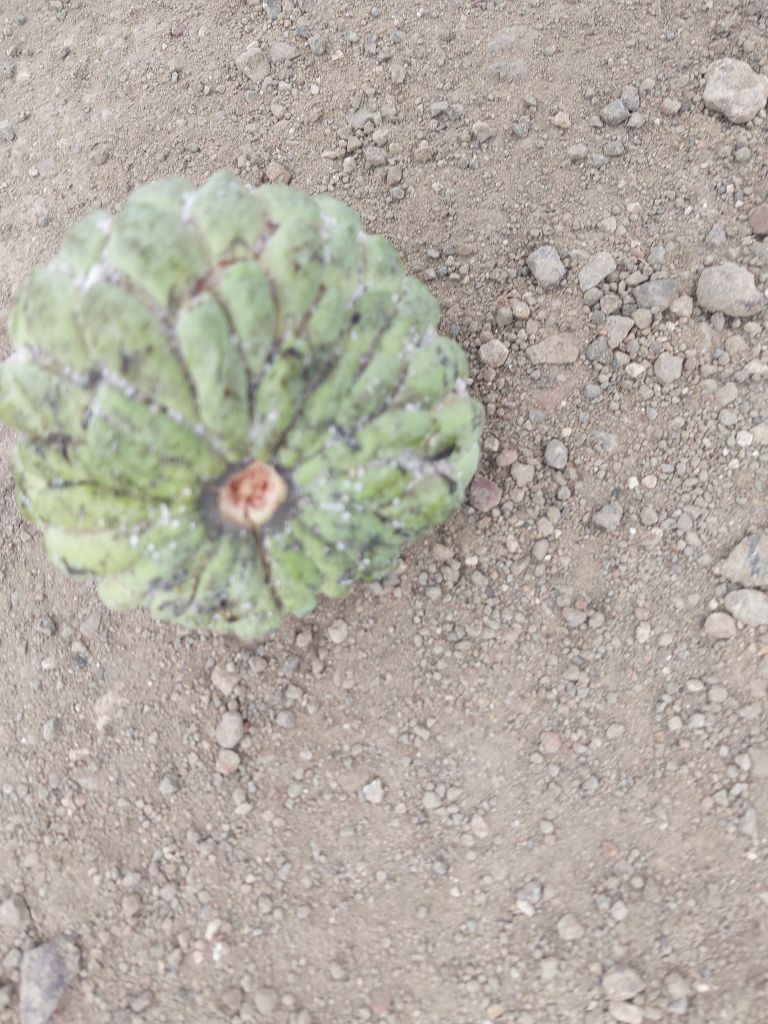
Disease label: Leaf spot on fruit